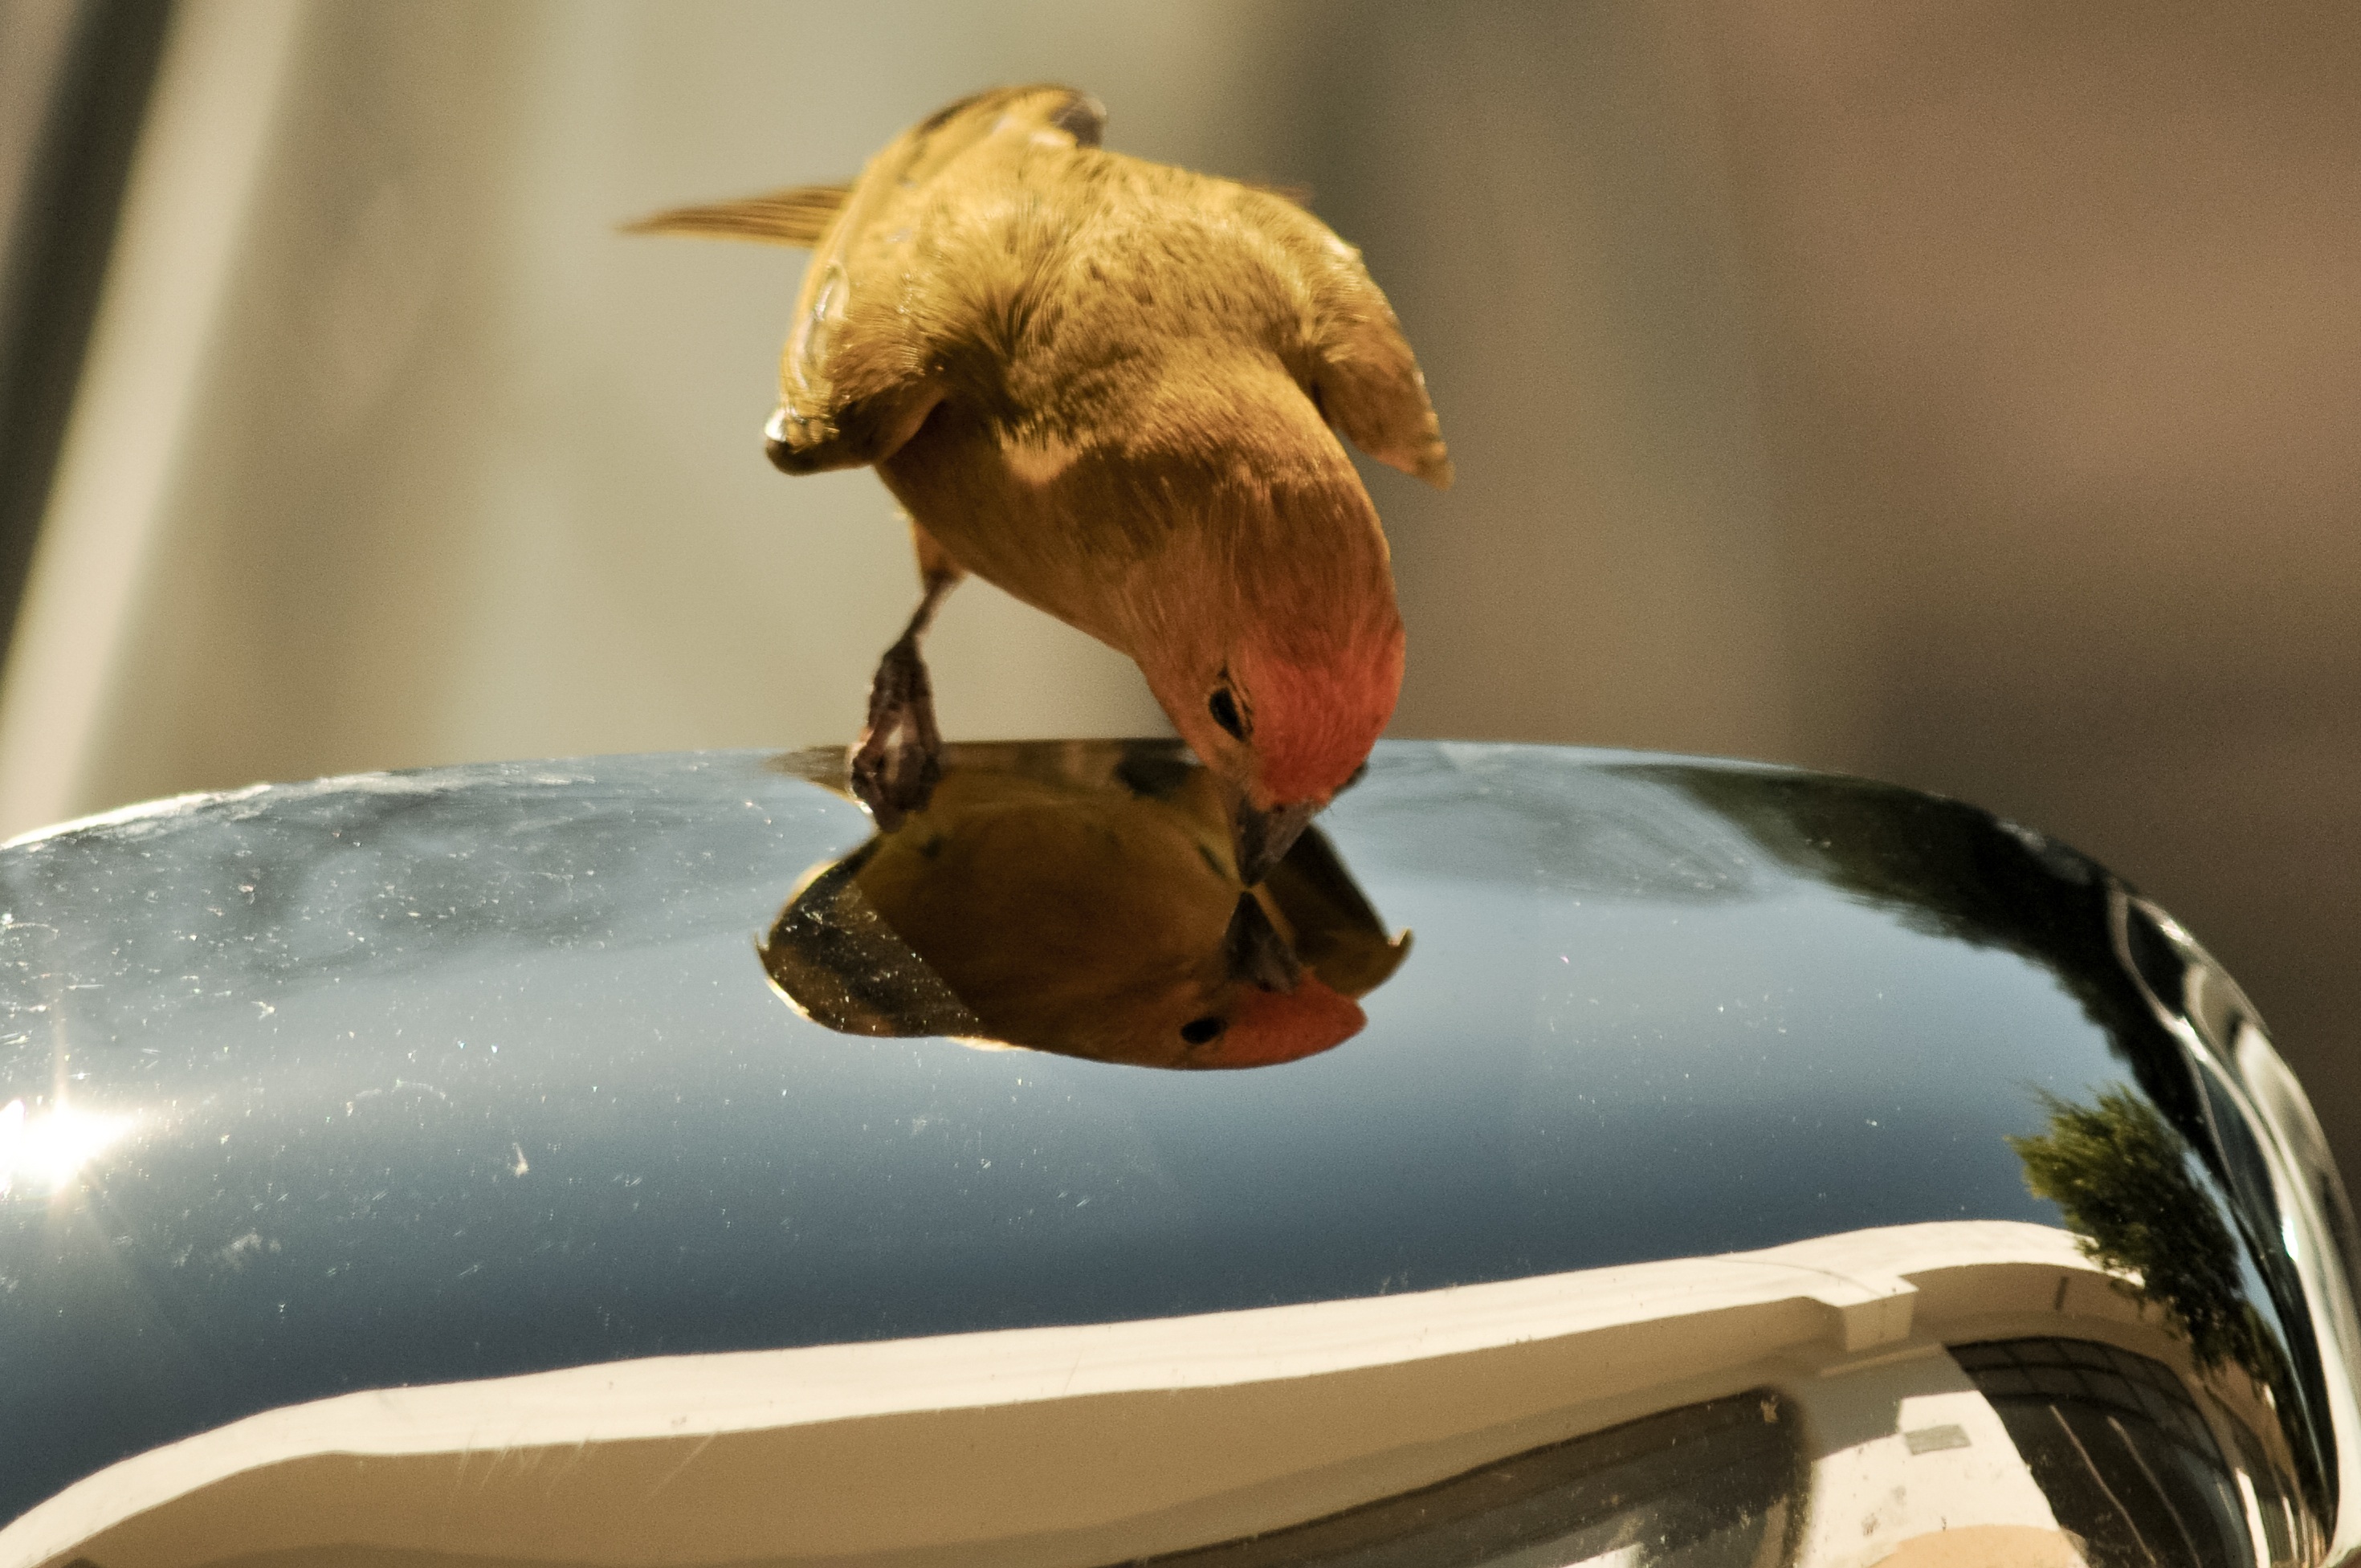
nature, bird, wing, car, environment, beak, yellow, fauna, tropical bird, close up, birds, duck, animals, mirror, vertebrate, brazil, waterfowl, water bird, birdie, animal world, tropical birds, paige, brazilian fauna, canario land, perching bird, ducks geese and swans, sicalis, canario, territorialism, flaveola